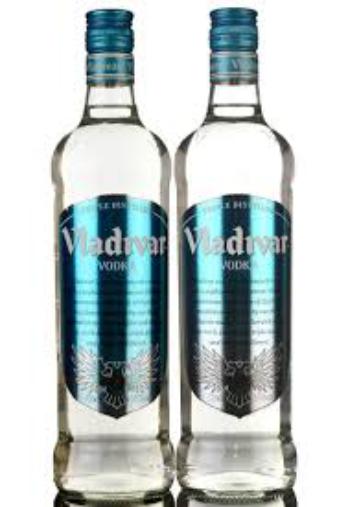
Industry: Food